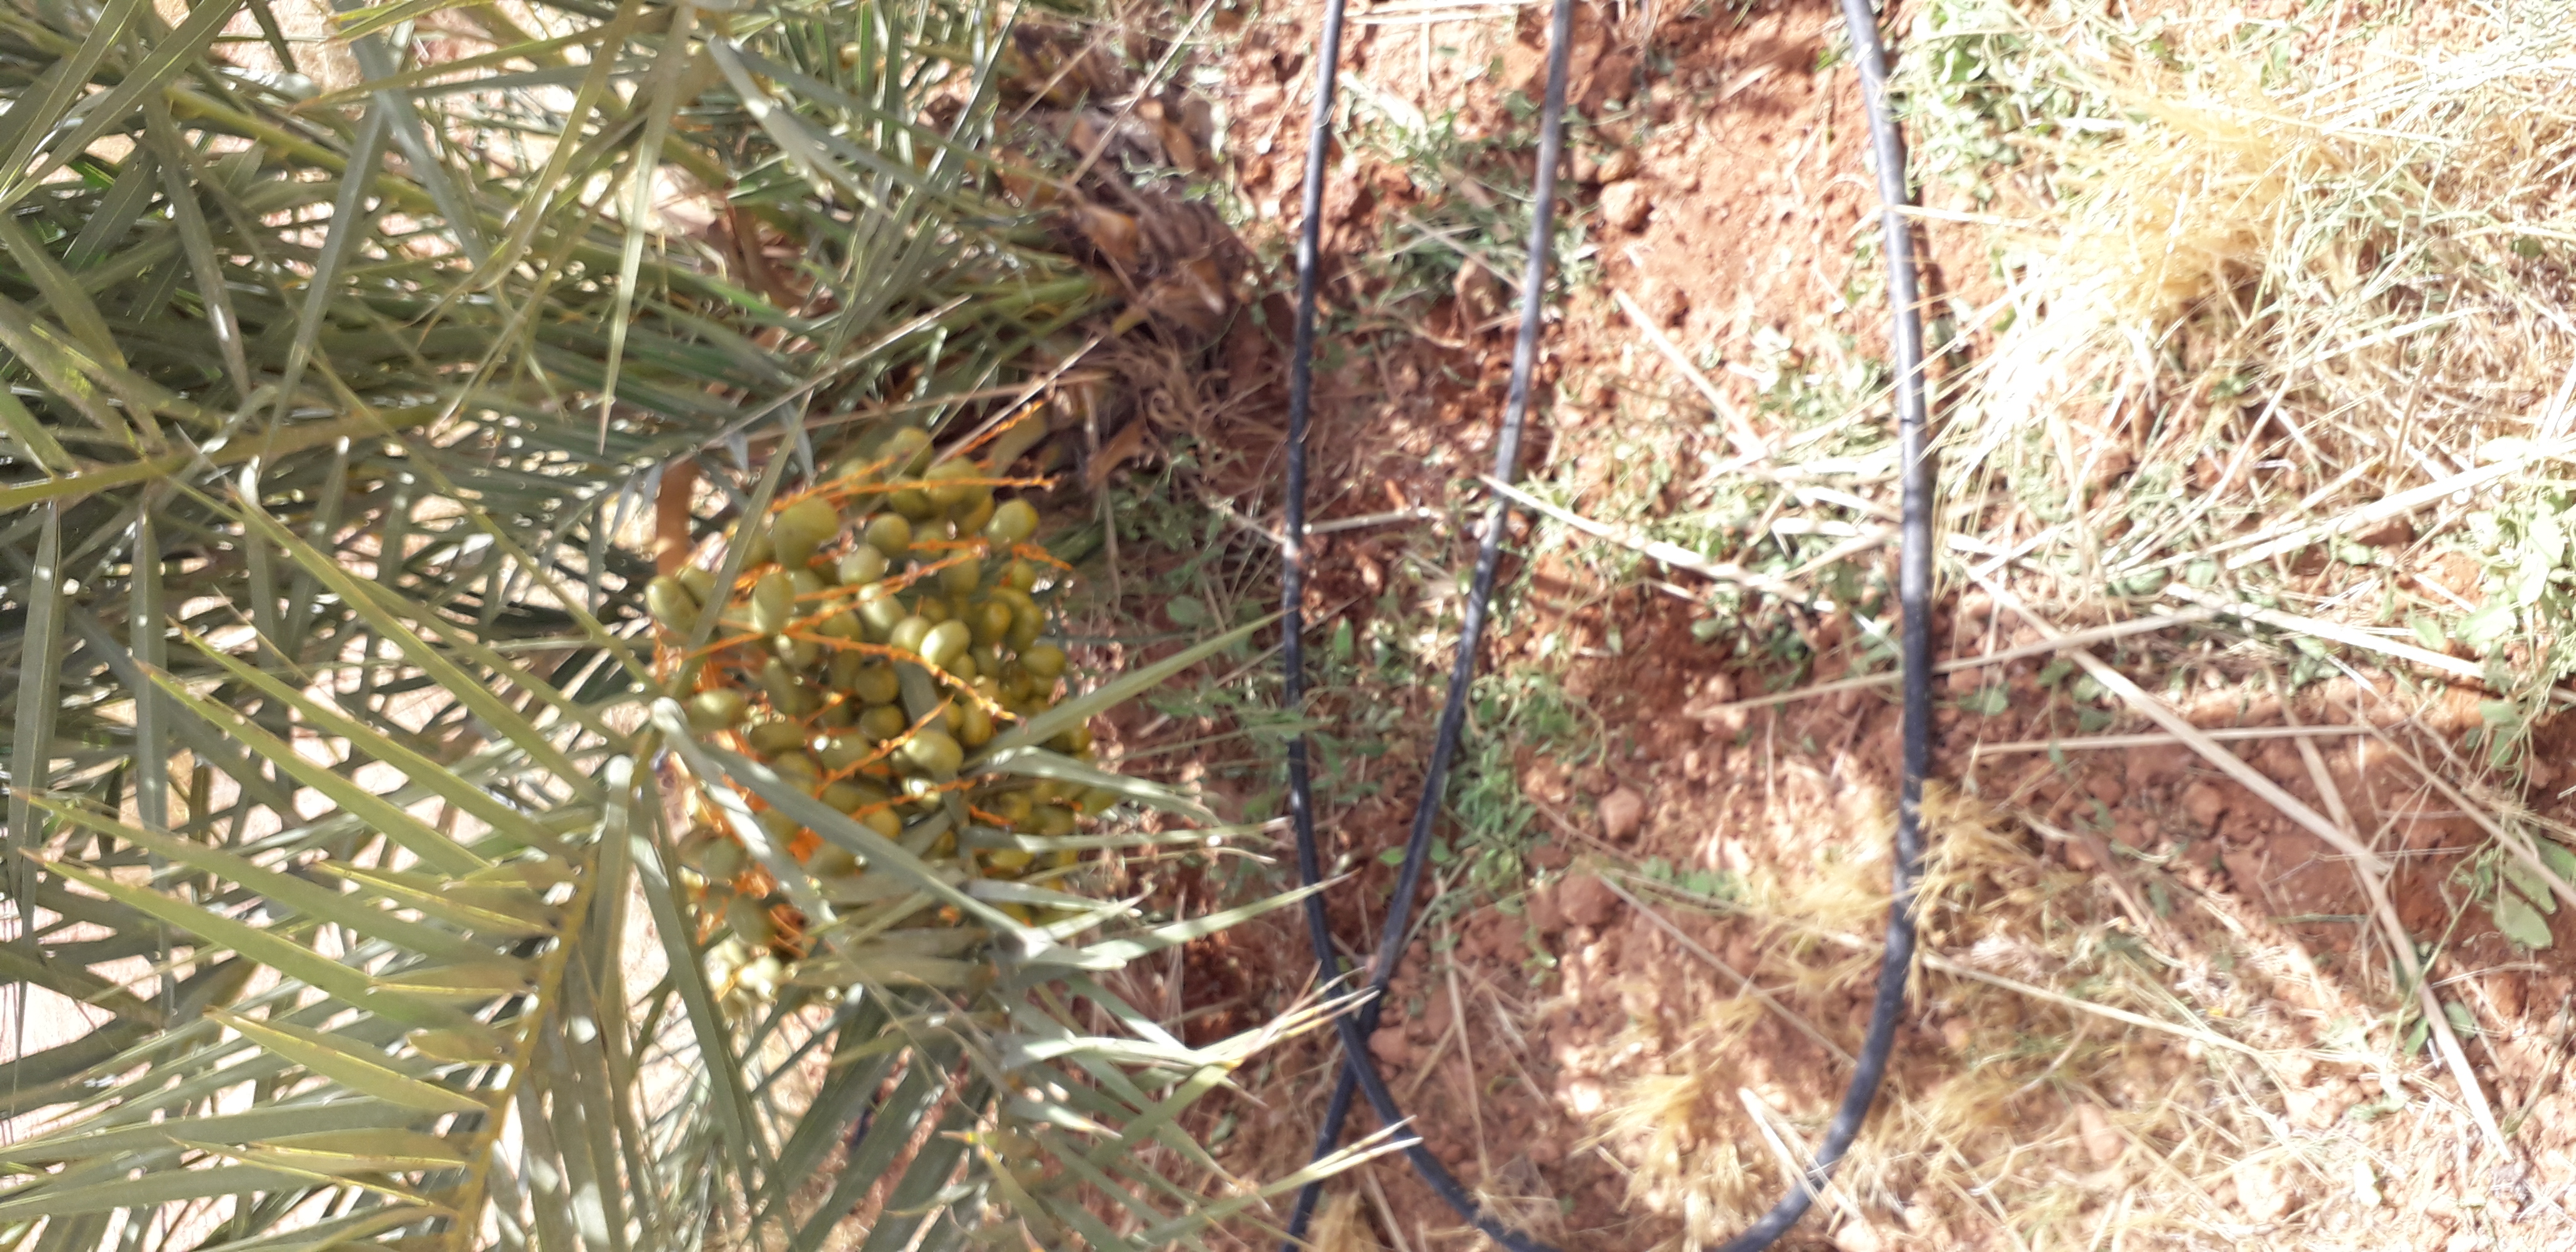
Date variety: Boufagous